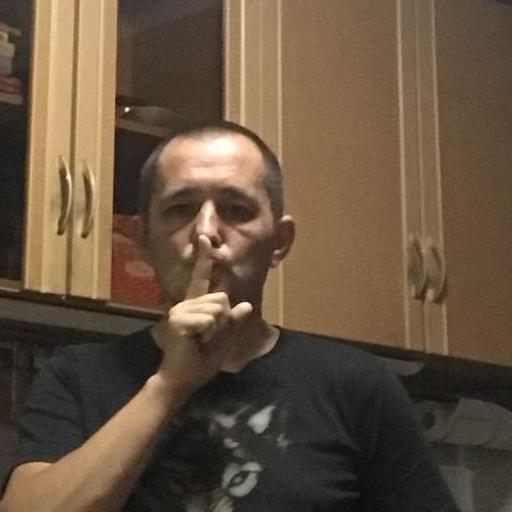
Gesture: mute